Jonathan Seaver

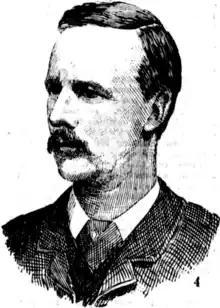
Mr Jonathan Seaver MLA for Gloucester

Jonathan Charles Billing Pockerage Seaver (born 7 June 1855, date of death unknown) was an Irish-born Australian politician, engineer and surveyor.